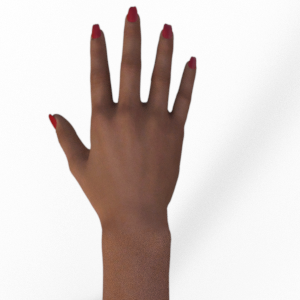
Label: paper